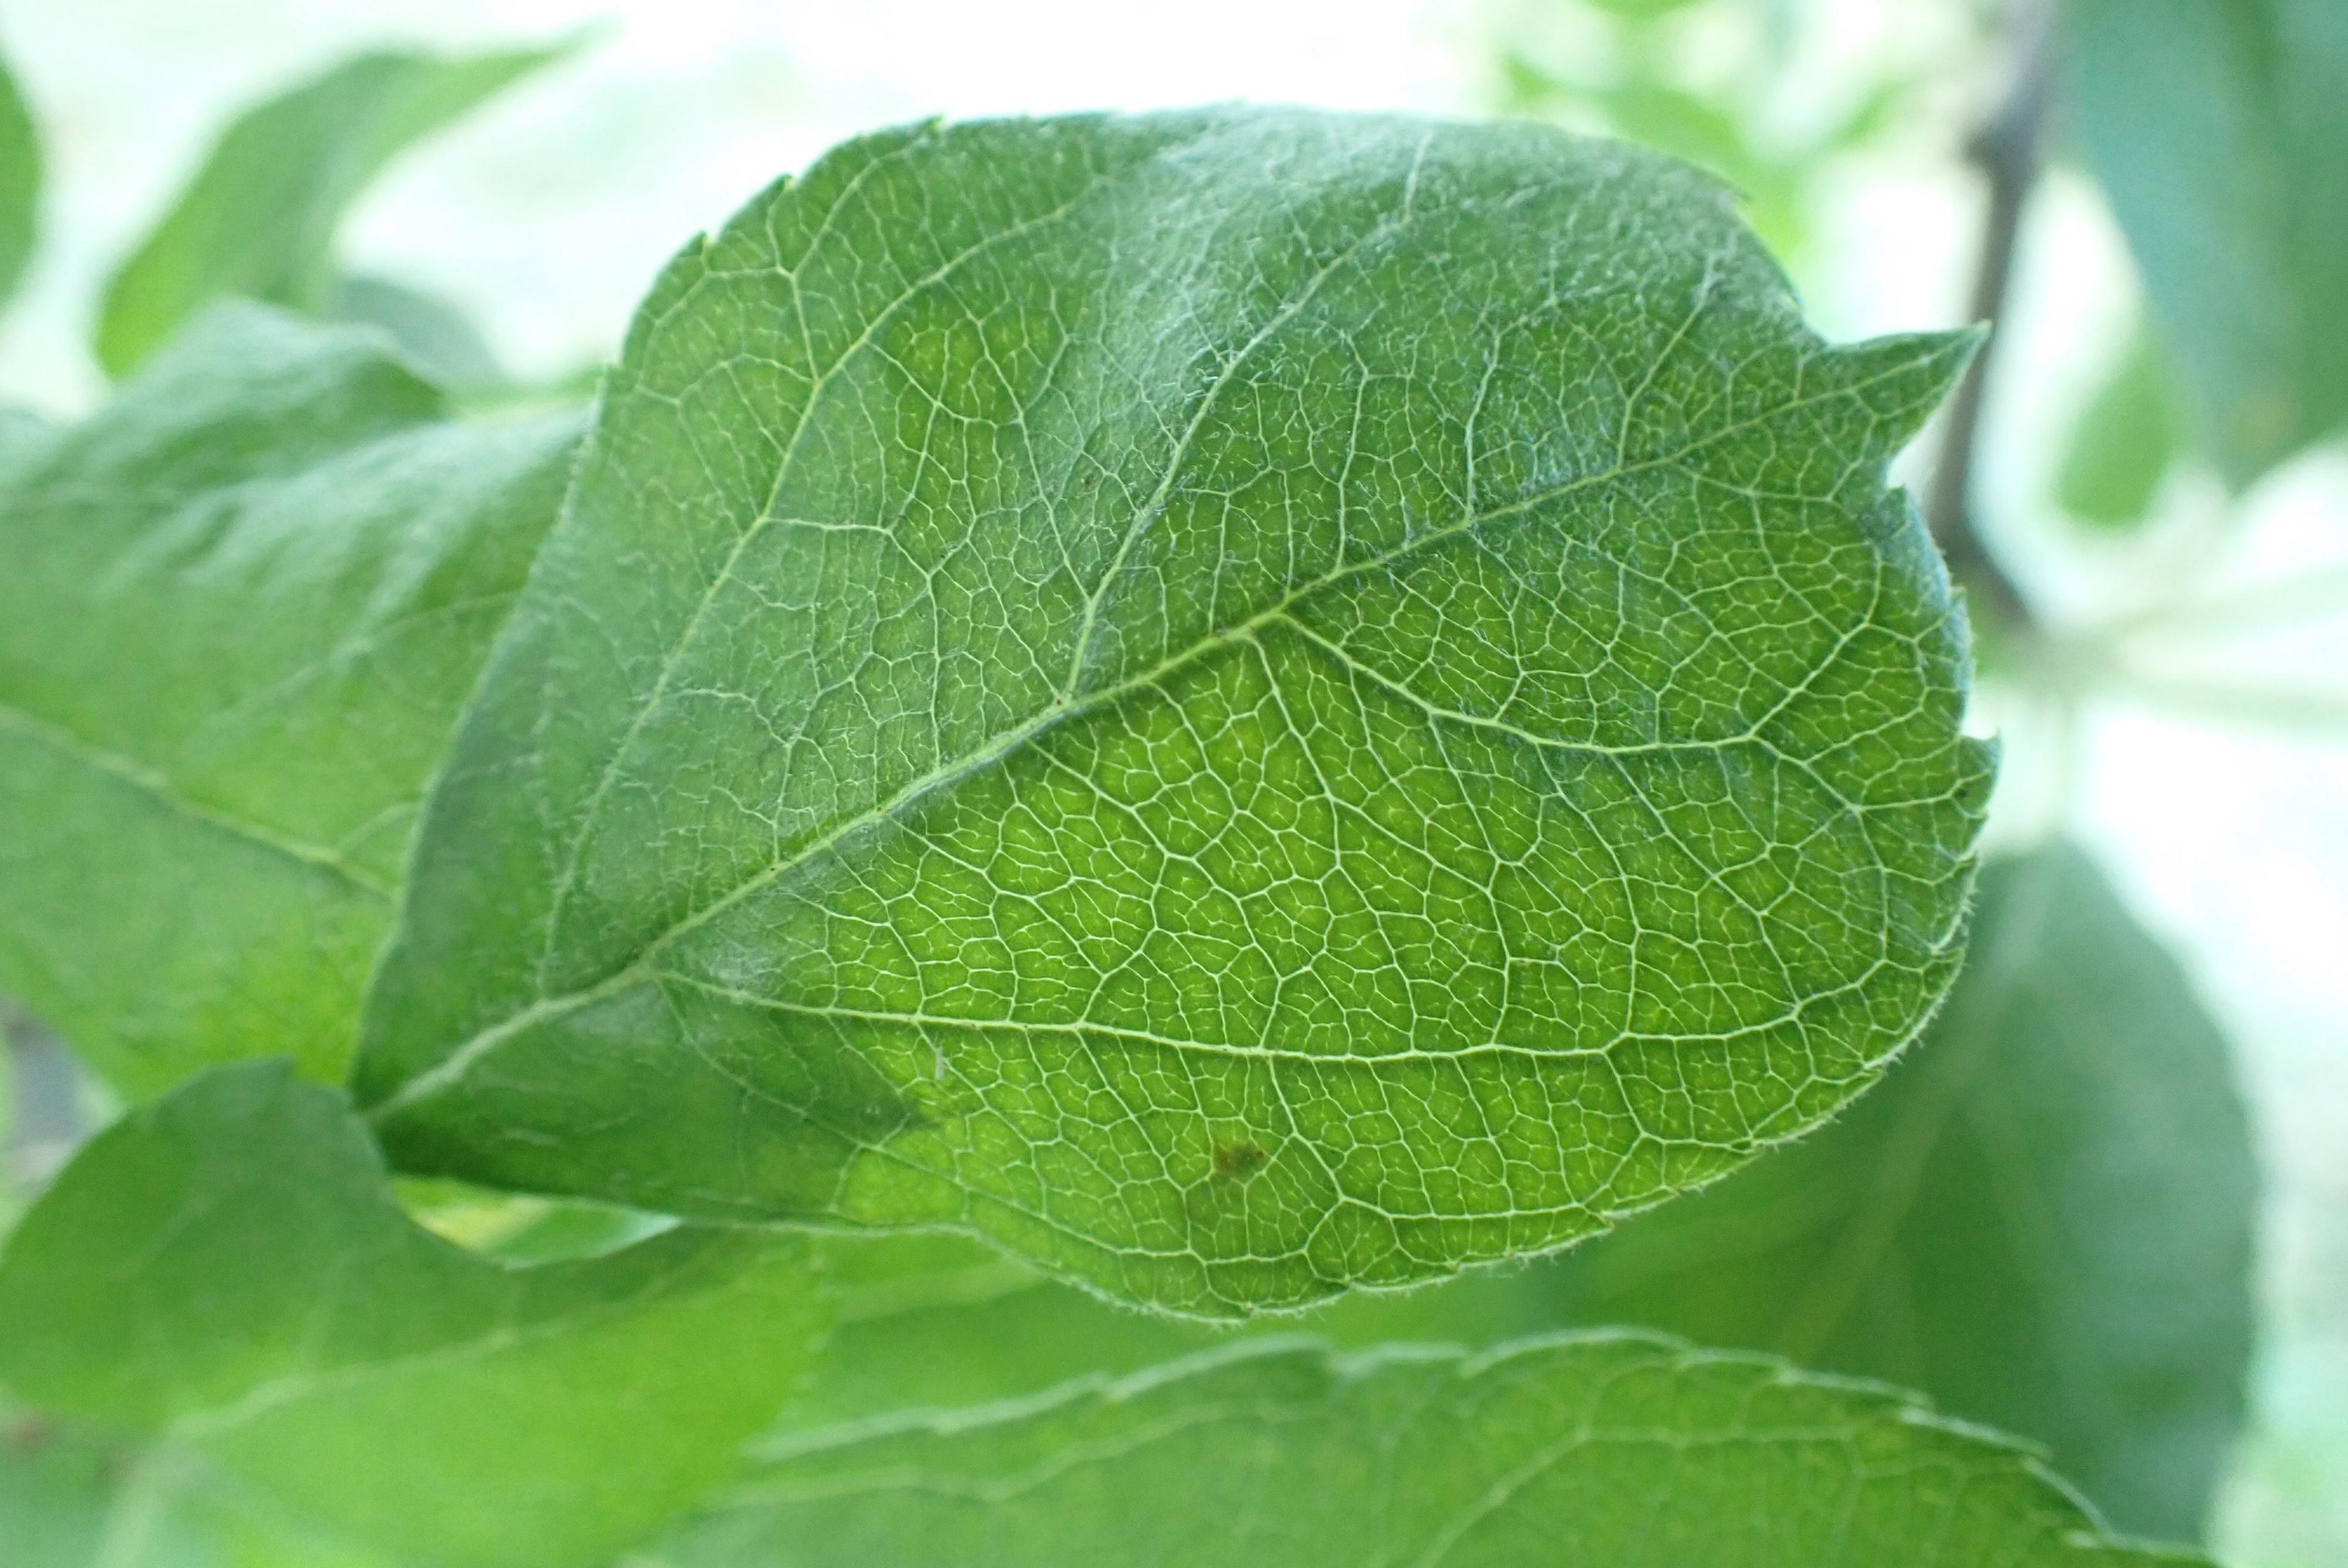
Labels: healthy